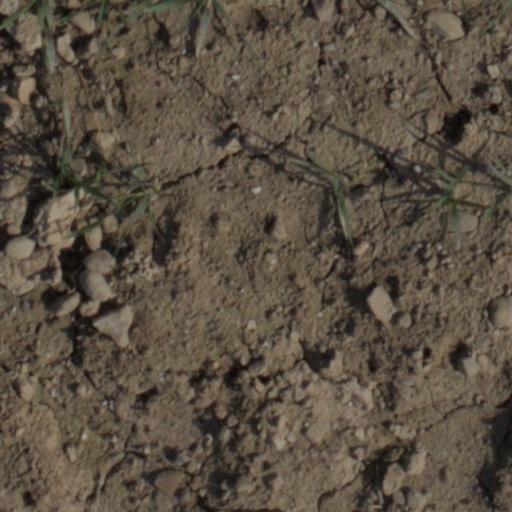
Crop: wheat